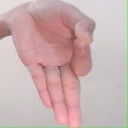
अक्षर: ज्ञ